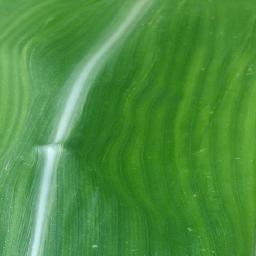
Label: Corn___healthy